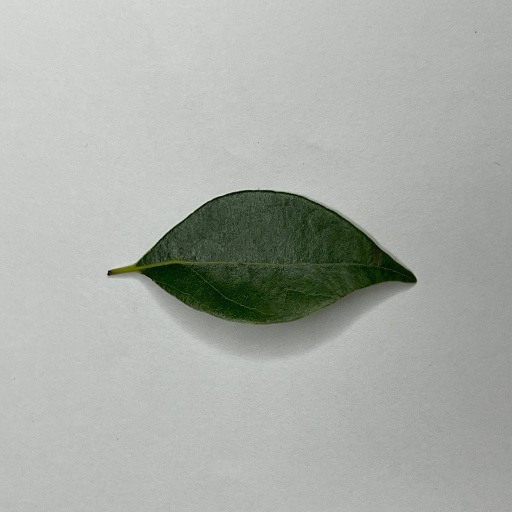
Species: Camphor
Leaf condition: Healthy Leaf